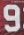
Number: 9